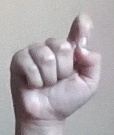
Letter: fa